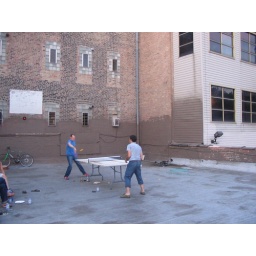
tough table tennis game on a roof in wicker park chicago